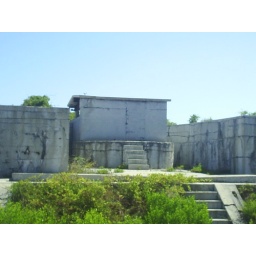
The Lookout building built over old gun mount at Van Swearingen Battery.